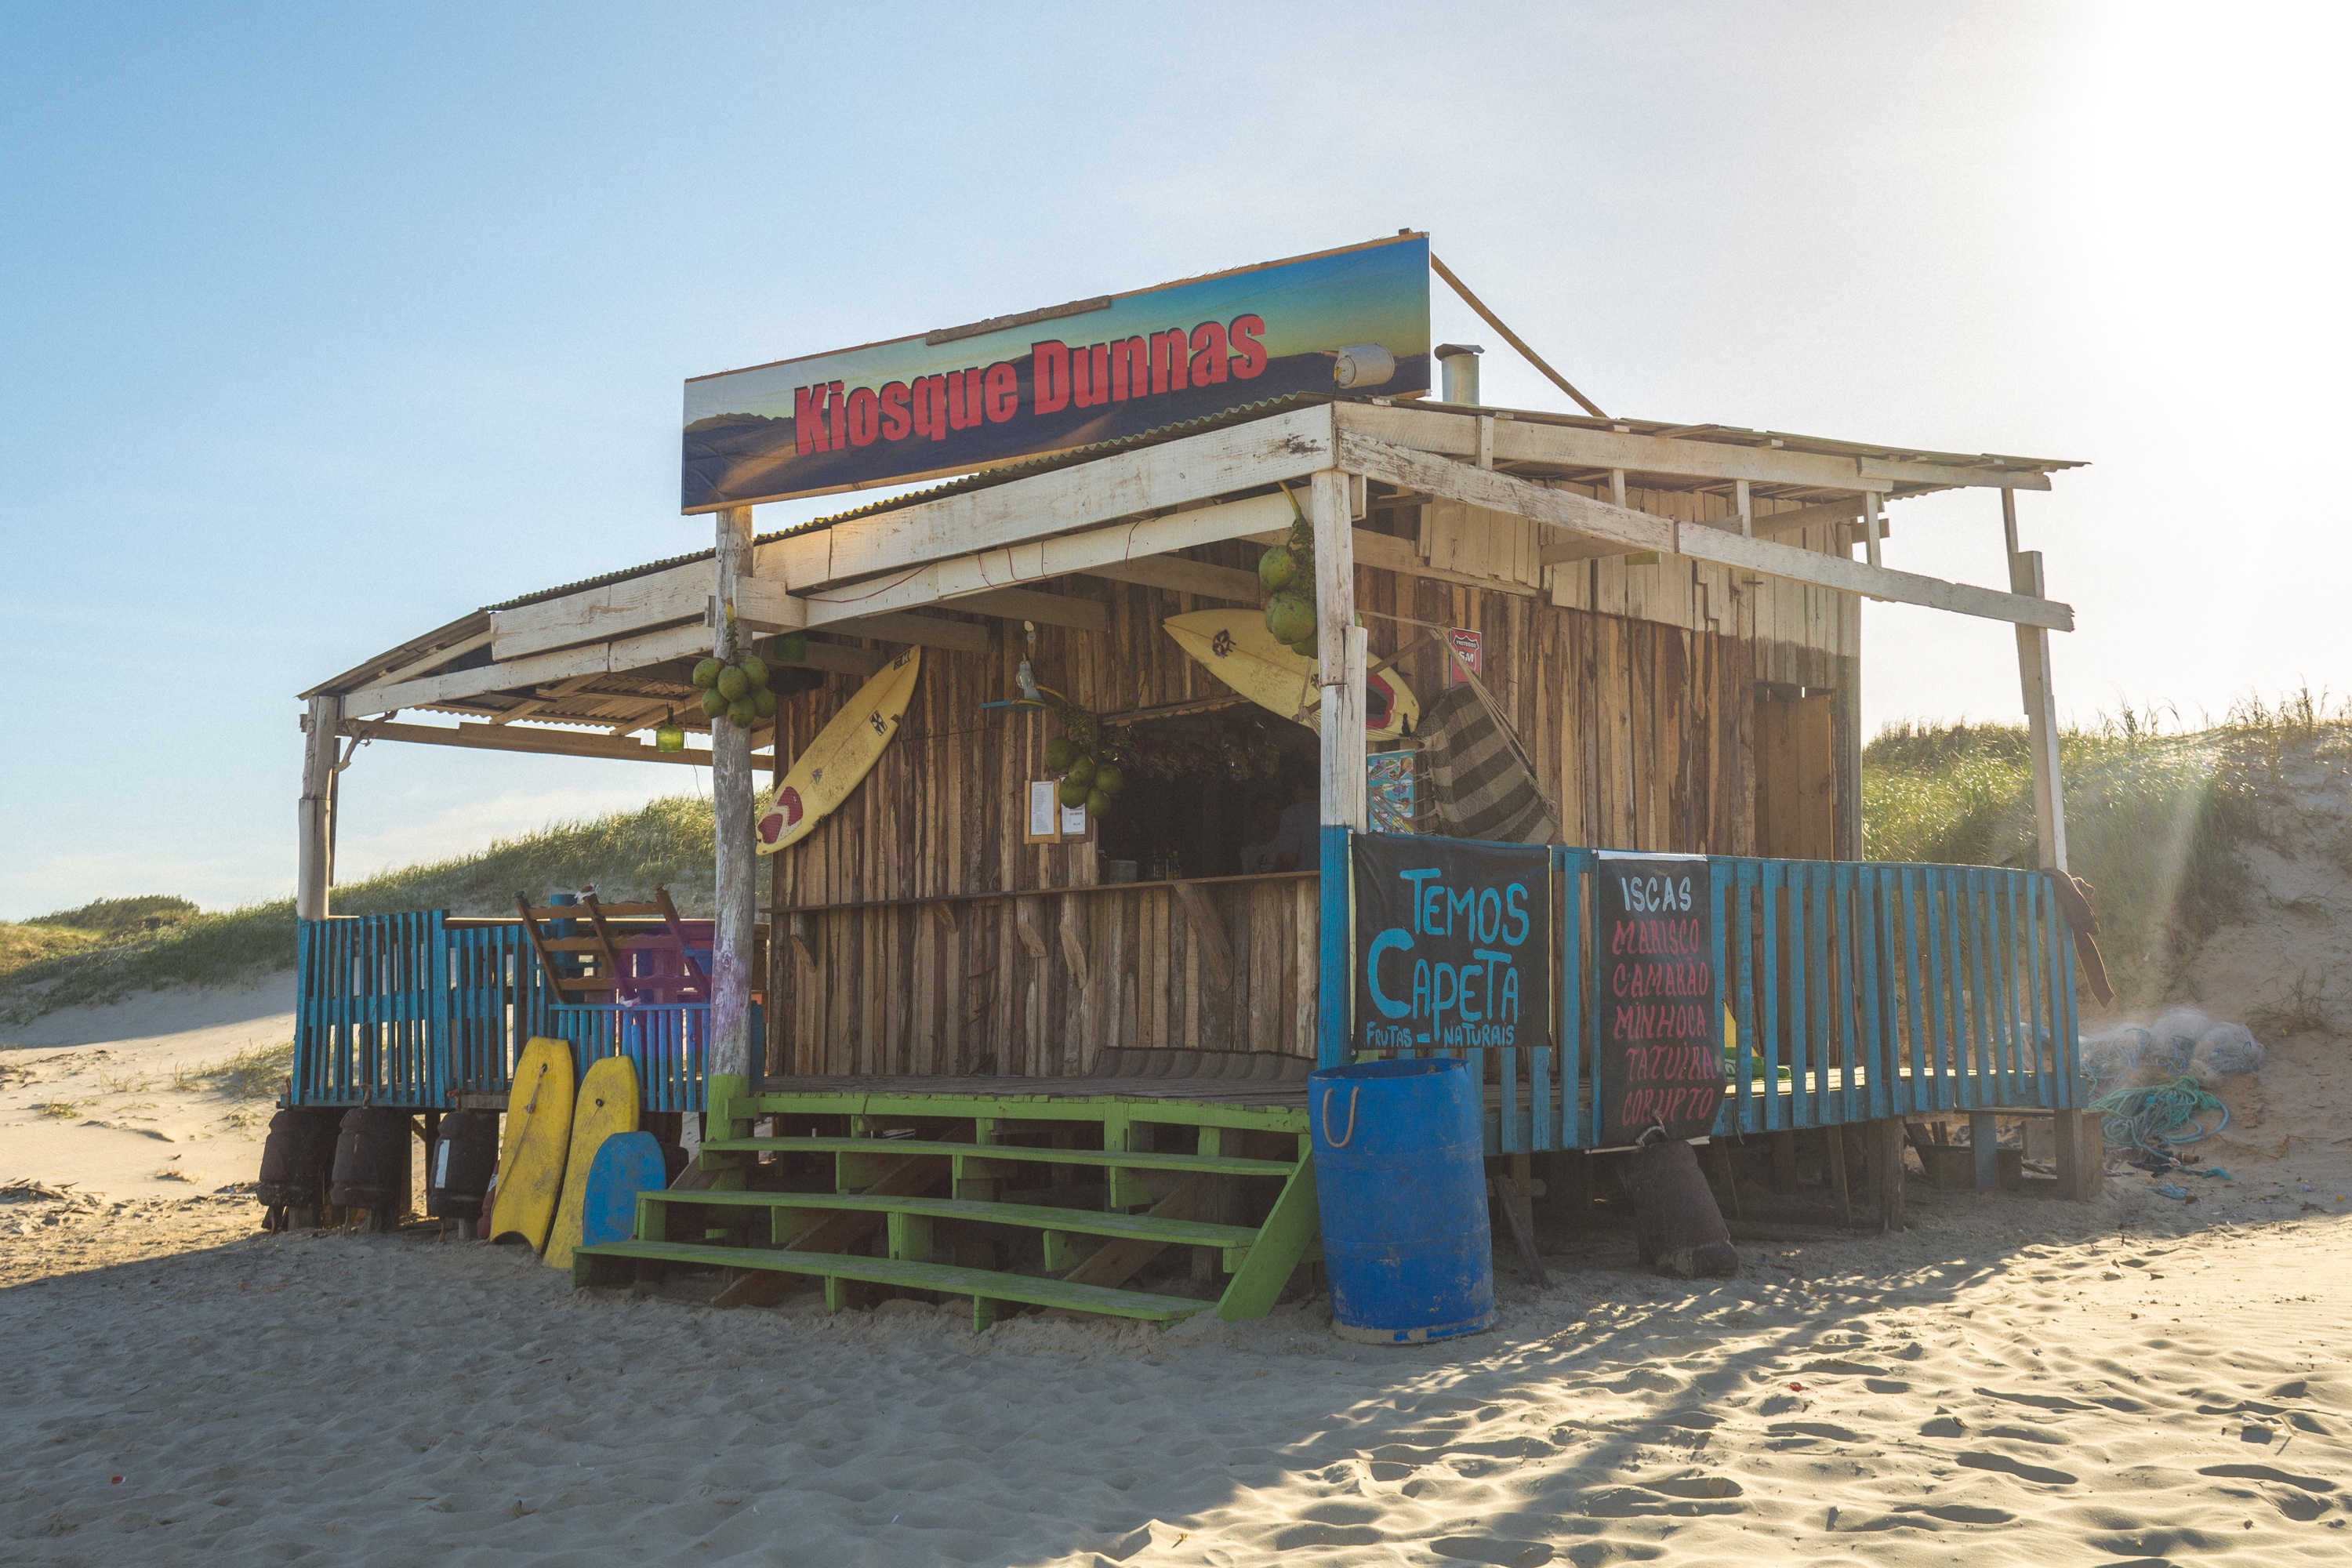
hut, transport, shack, vehicle